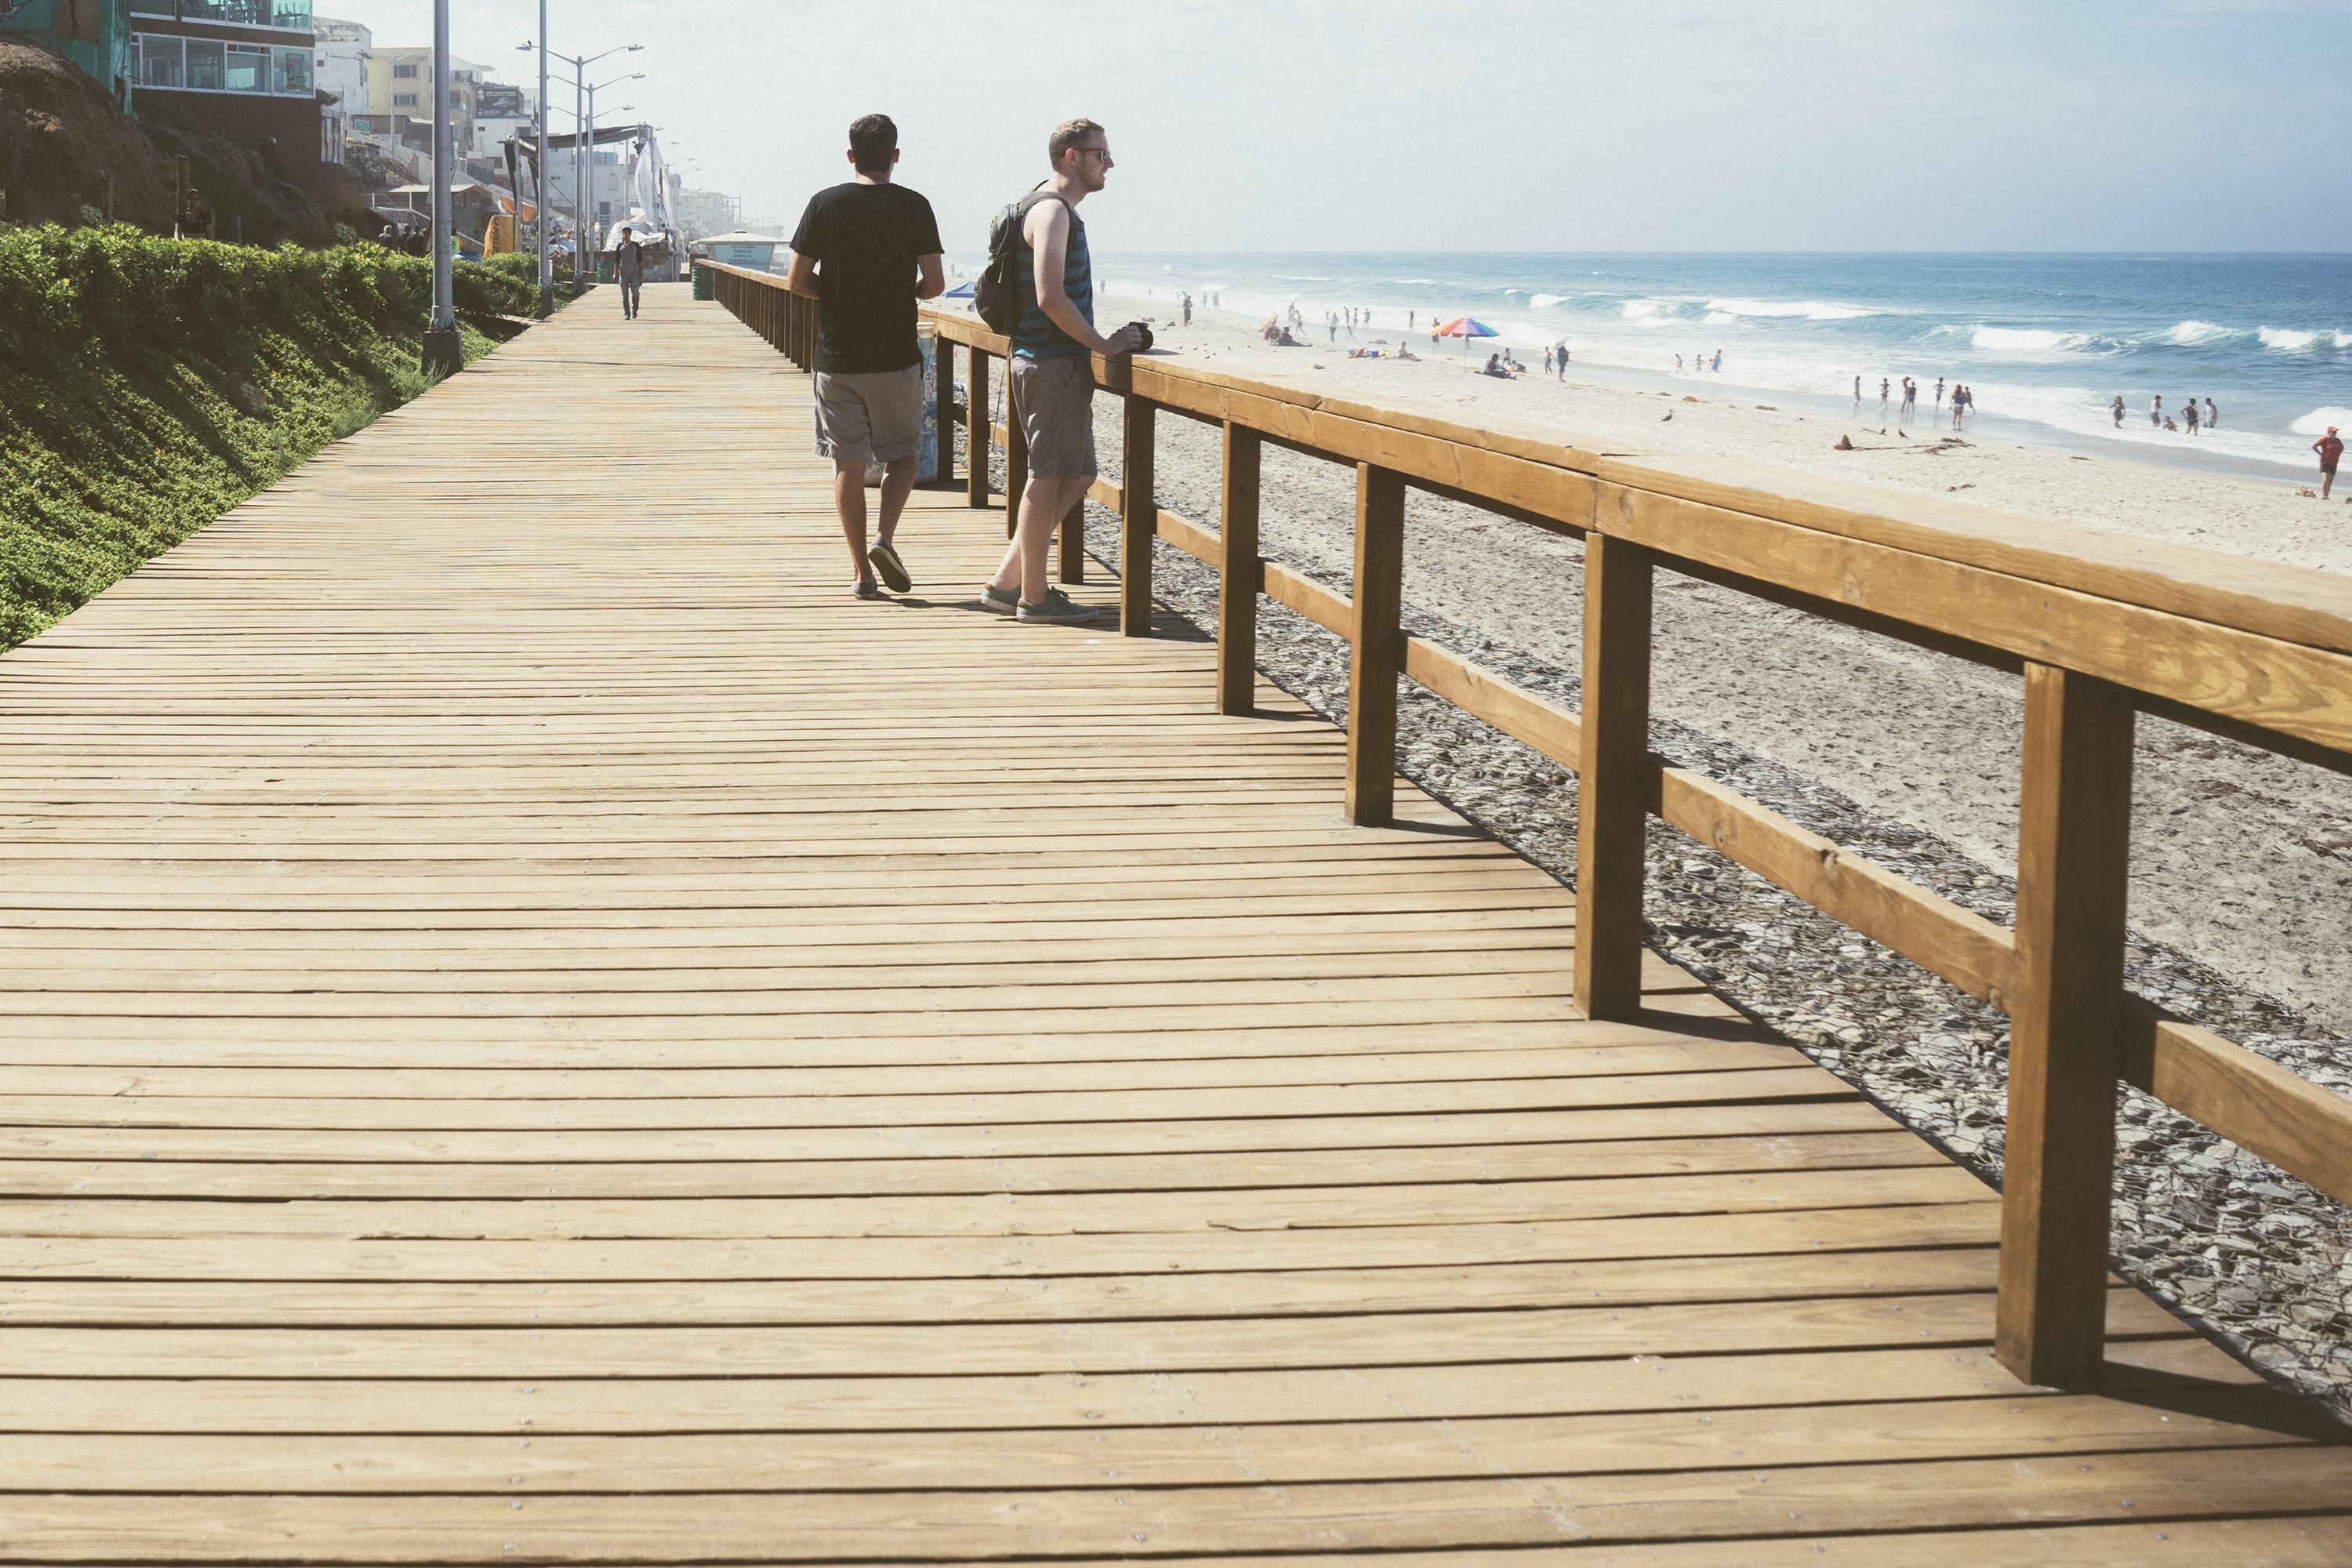
beach, landscape, sea, coast, water, path, sand, ocean, dock, people, deck, boardwalk, wood, sunshine, bridge, floor, pier, walkway, summer, vacation, coastline, seaside, walk, idyllic, railing, tranquil, peaceful, calm, marina, tshirt, tourism, leisure, outdoors, sunny, waves, relaxation, sunglasses, shorts, hot, scene, shades, tanktop, flooring, lamp posts, outdoor structure